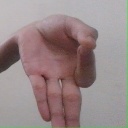
अक्षर: ज्ञ